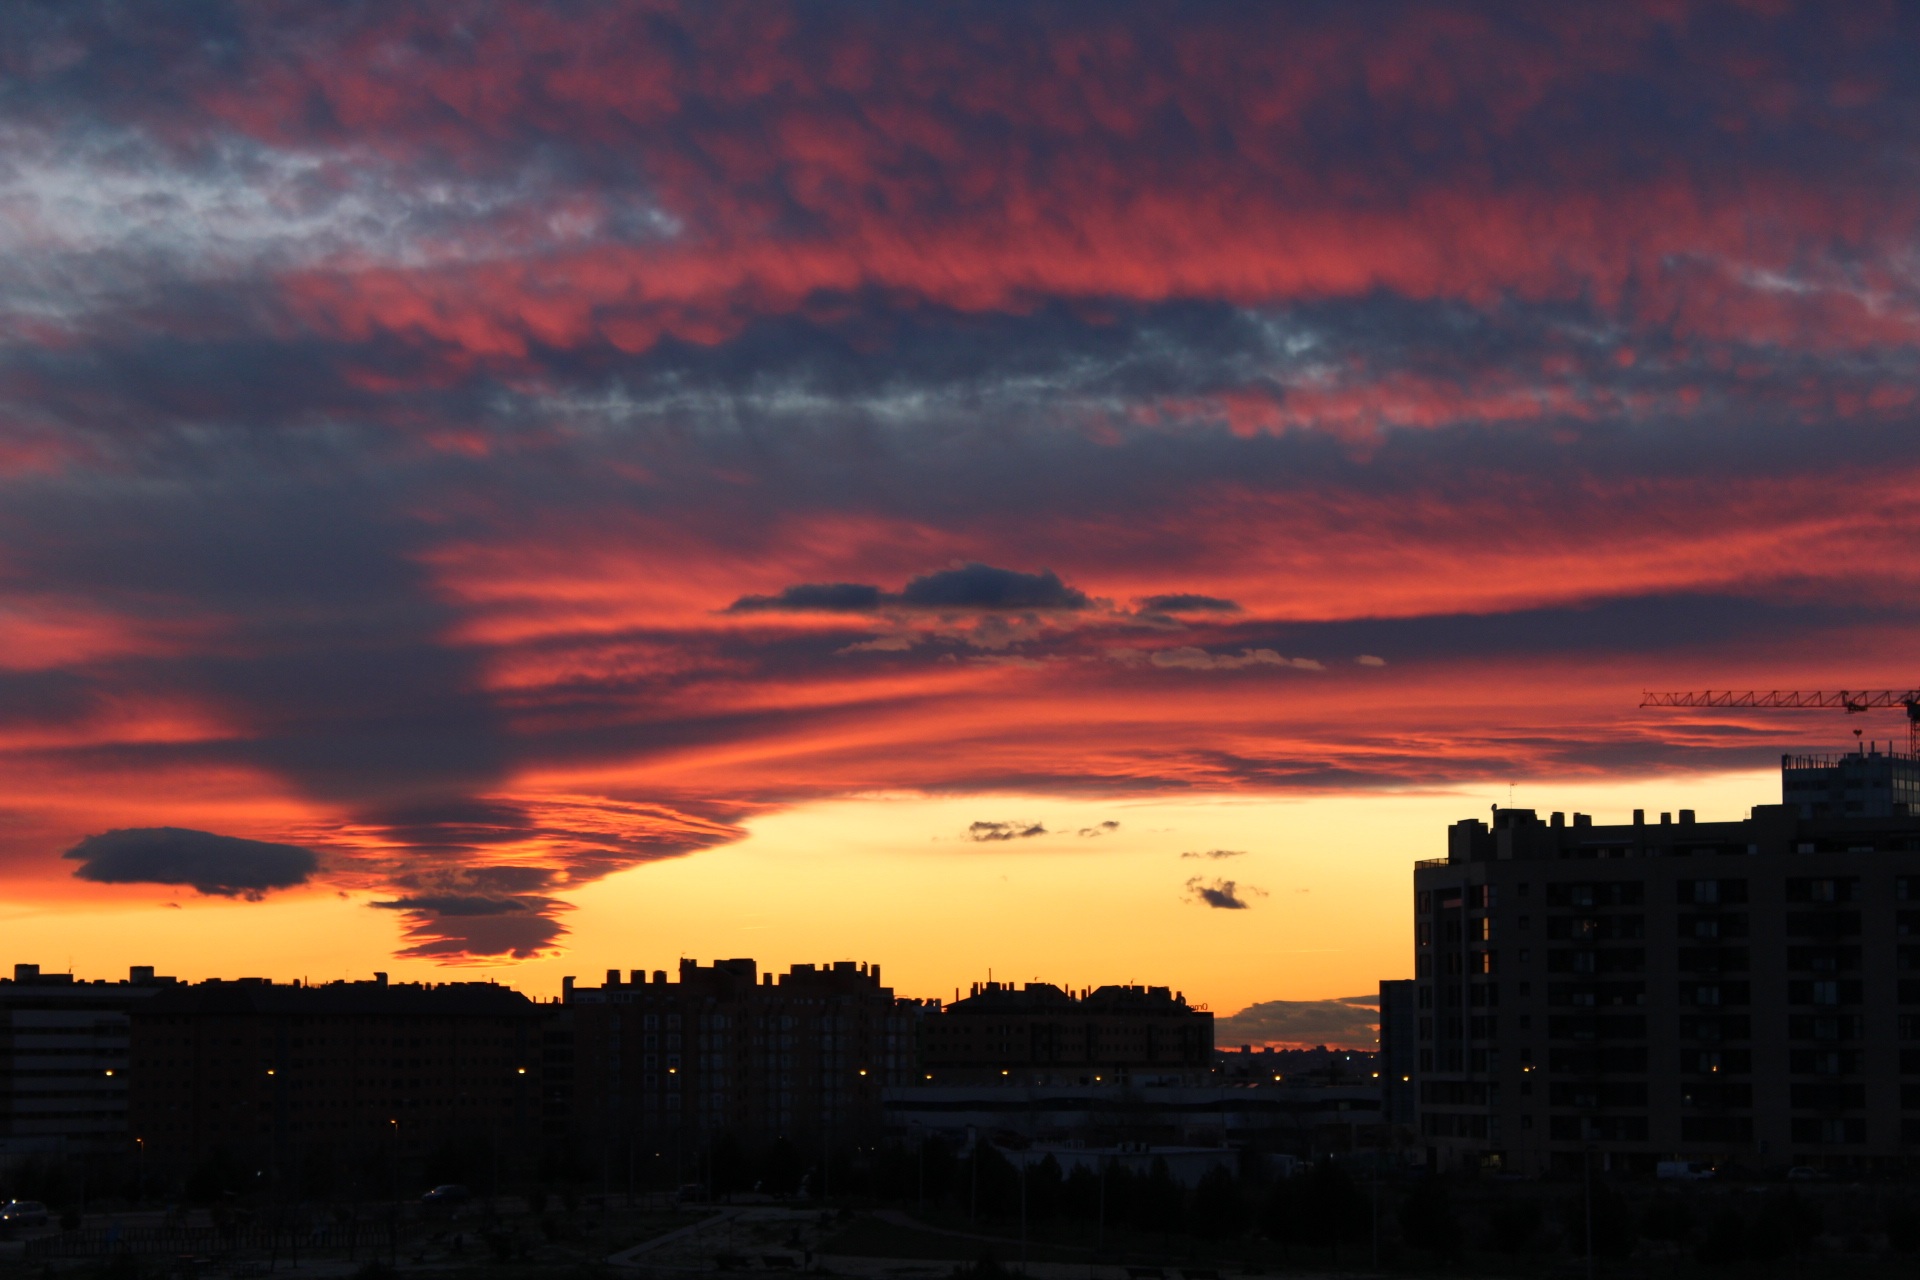
horizon, cloud, sky, sunrise, sunset, skyline, morning, dawn, atmosphere, dusk, evening, clouds, afterglow, puestade sun, red sky at morning